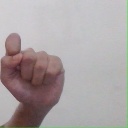
अक्षर: घ